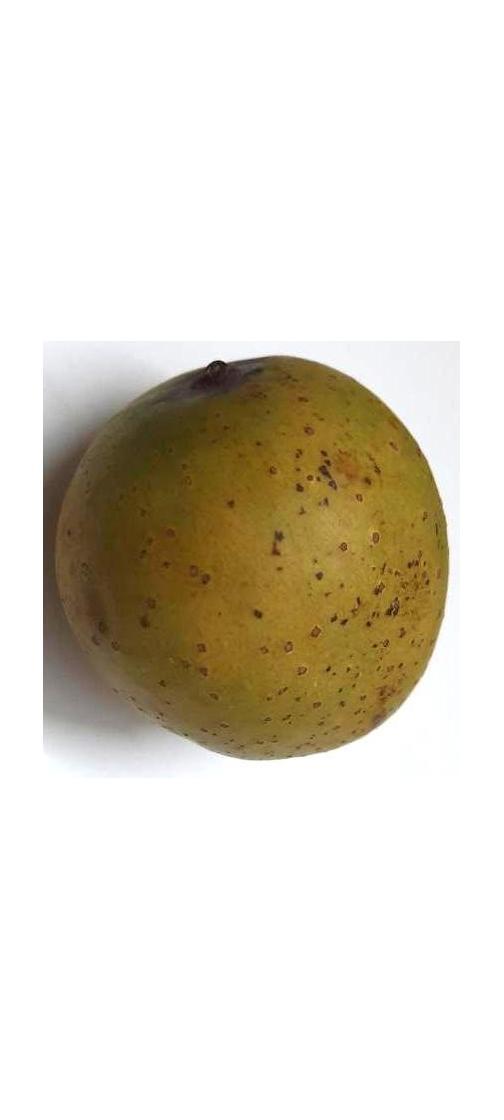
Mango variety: Gourmoti